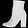
Label: Ankle boot